Yafa Yarkoni

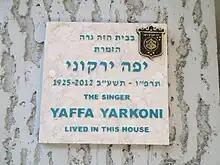
Memorial plaque to Yarkoni in Tel Aviv

In 2018, an exhibition dedicated to Yarkoni was held at the Hava gallery in Holon. The exhibition included items from her life, such as diaries, album covers, photographs, dresses, jewelry, and other fashion accessories.